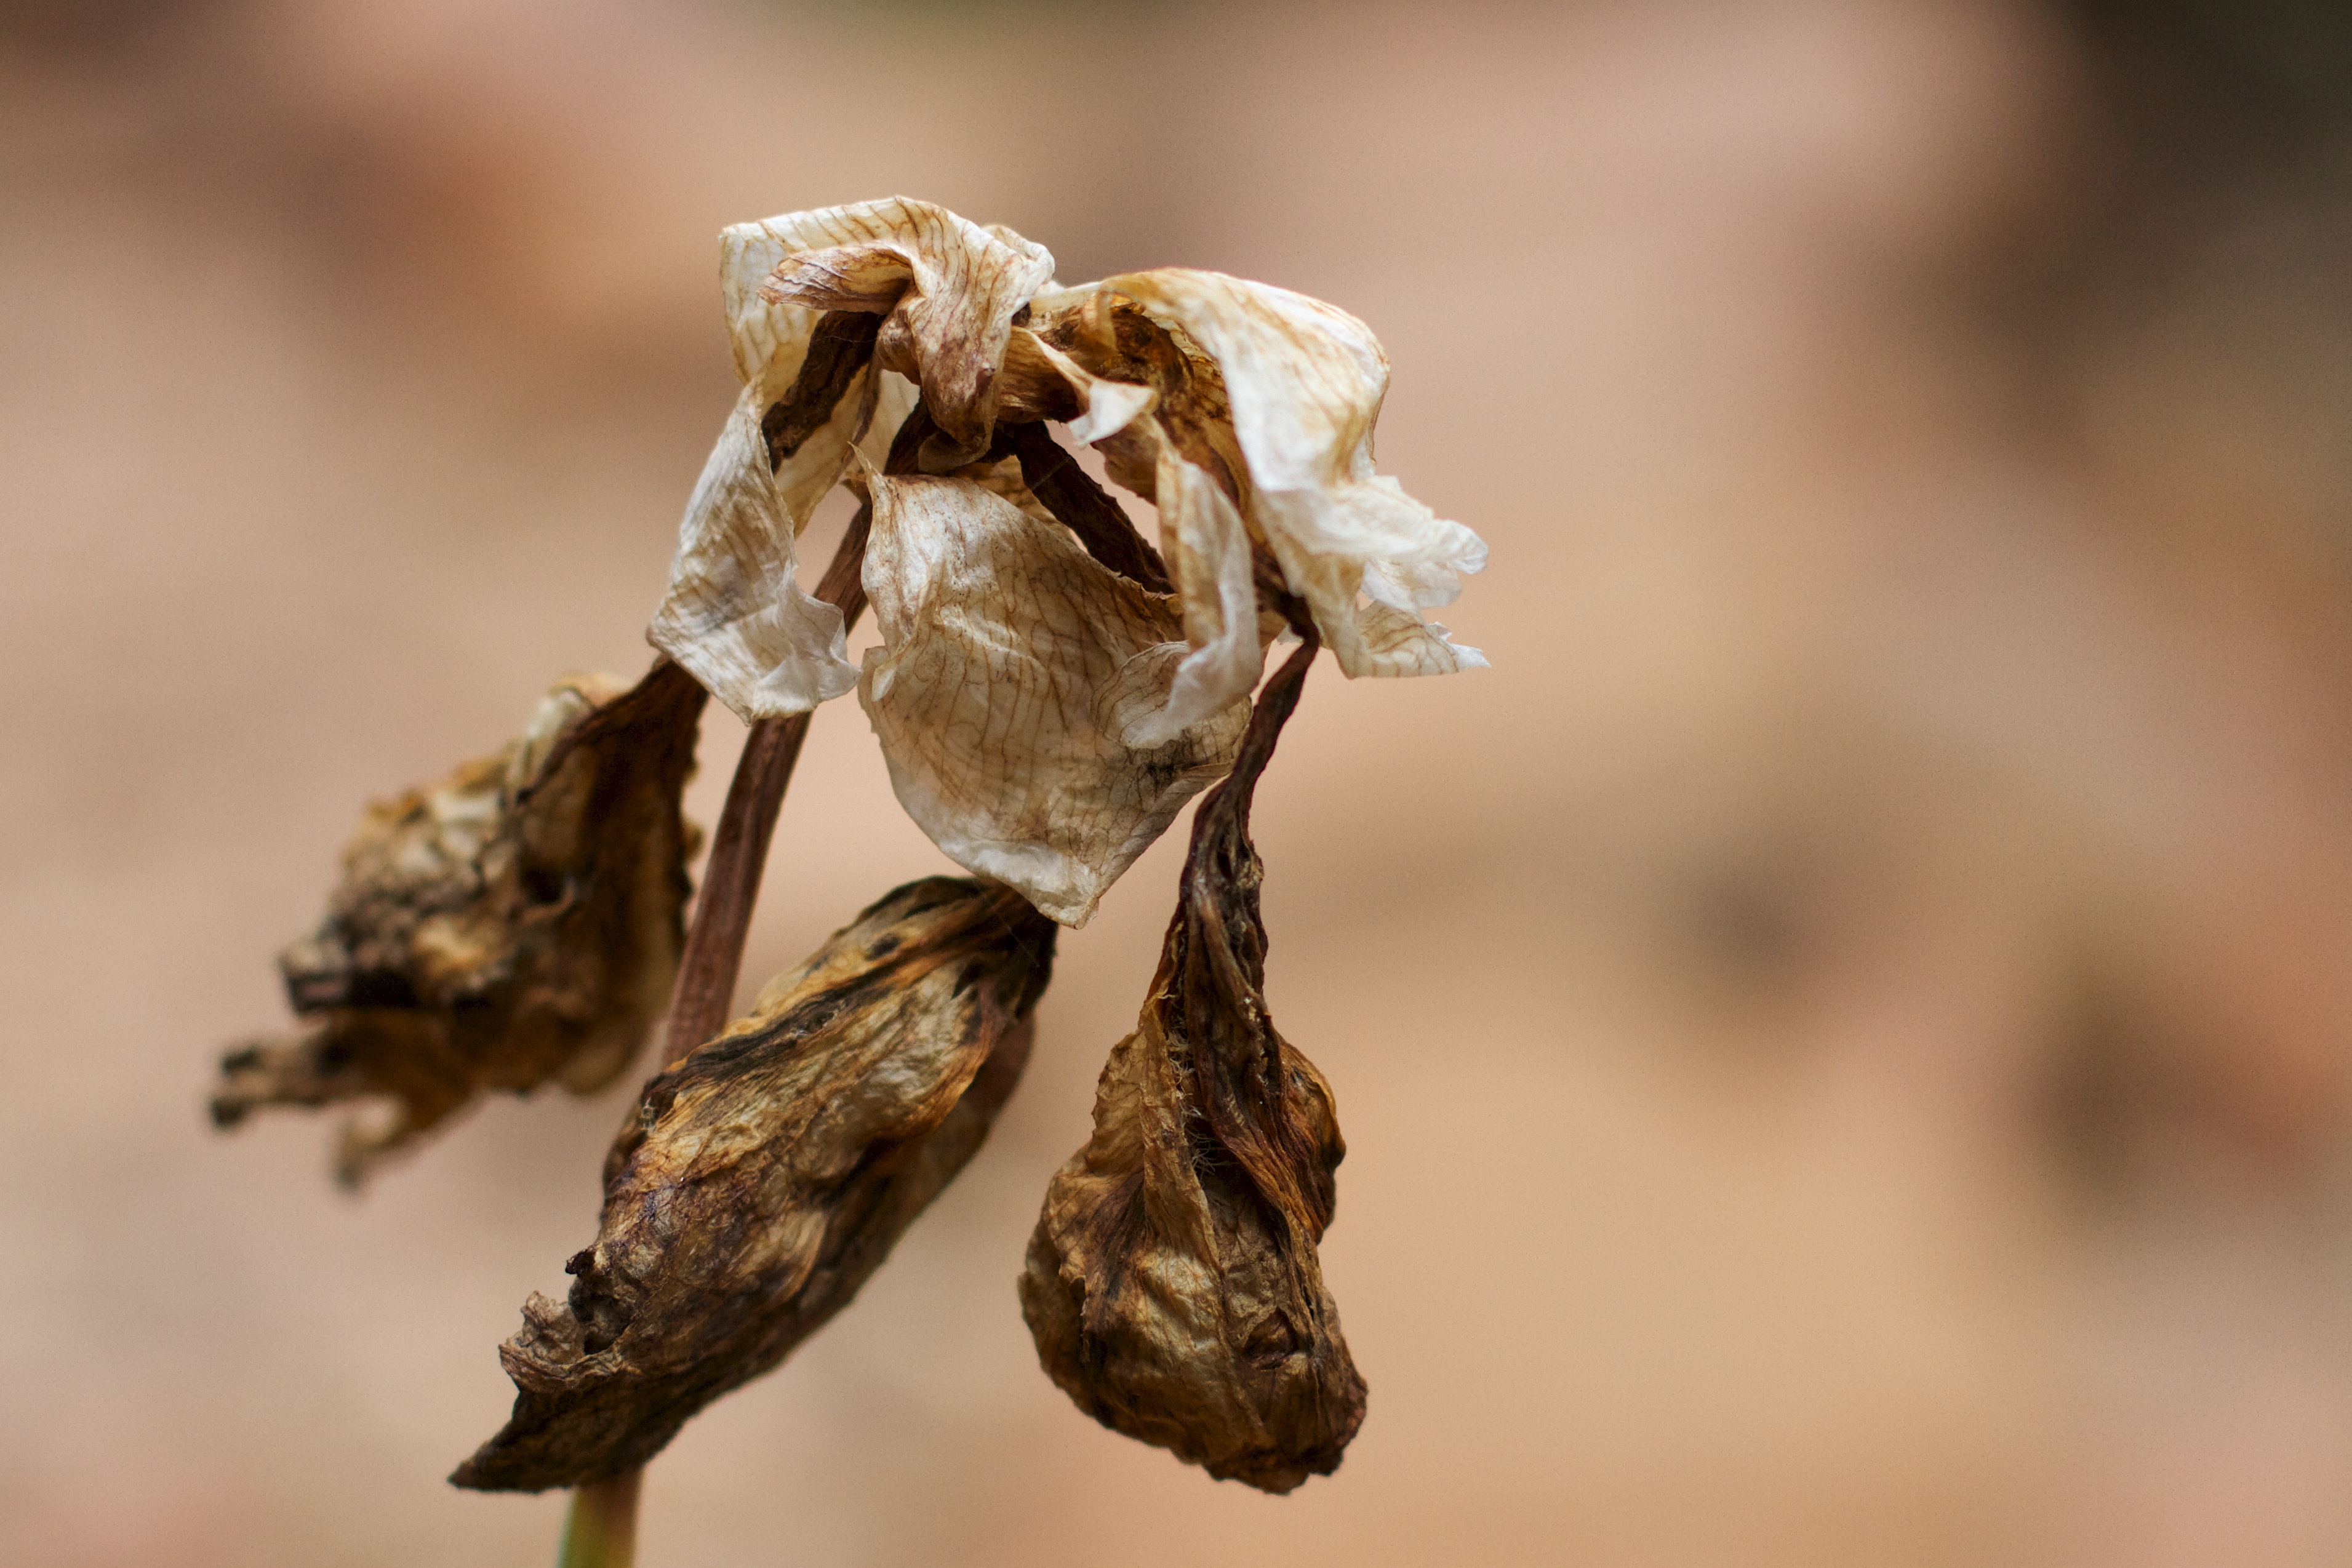
tree, nature, branch, plant, wood, photography, leaf, flower, wildlife, food, flora, fauna, close up, macro photography